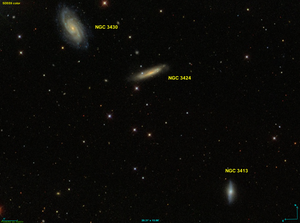
Image créée à l'aide du logiciel Aladin Sky Atlas du Centre de Données astronomiques de Strasbourg et des données publiques en format FIT de SDSS (Sloan Digital Sky Survey).
NGC 3413 est une galaxie lenticulaire vue par la tranche et située dans la constellation du Petit Lion à environ 29 millions d'années-lumière de la Voie lactée. NGC 3413 a été découvert par l'astronome germano-britannique William Herschel en 1785.
NGC 3430 est une galaxie spirale barrée située dans la constellation du Petit Lion à environ 72 millions d'années-lumière de la Voie lactée. NGC 3430 a été découvert par l'astronome allemand William Herschel en 1785.
NGC 3424 est une galaxie spirale barrée située dans la constellation du Petit Lion à environ 68 millions d'années-lumière de la Voie lactée. NGC 3424 a été découvert par l'astronome germano-britannique William Herschel en 1785.